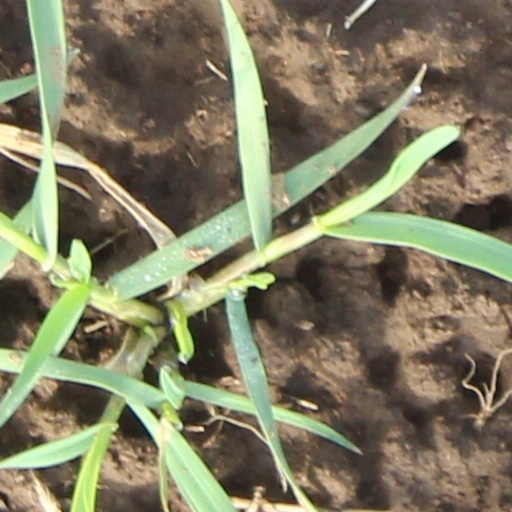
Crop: wheat